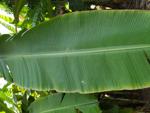
Label: xamthomonas